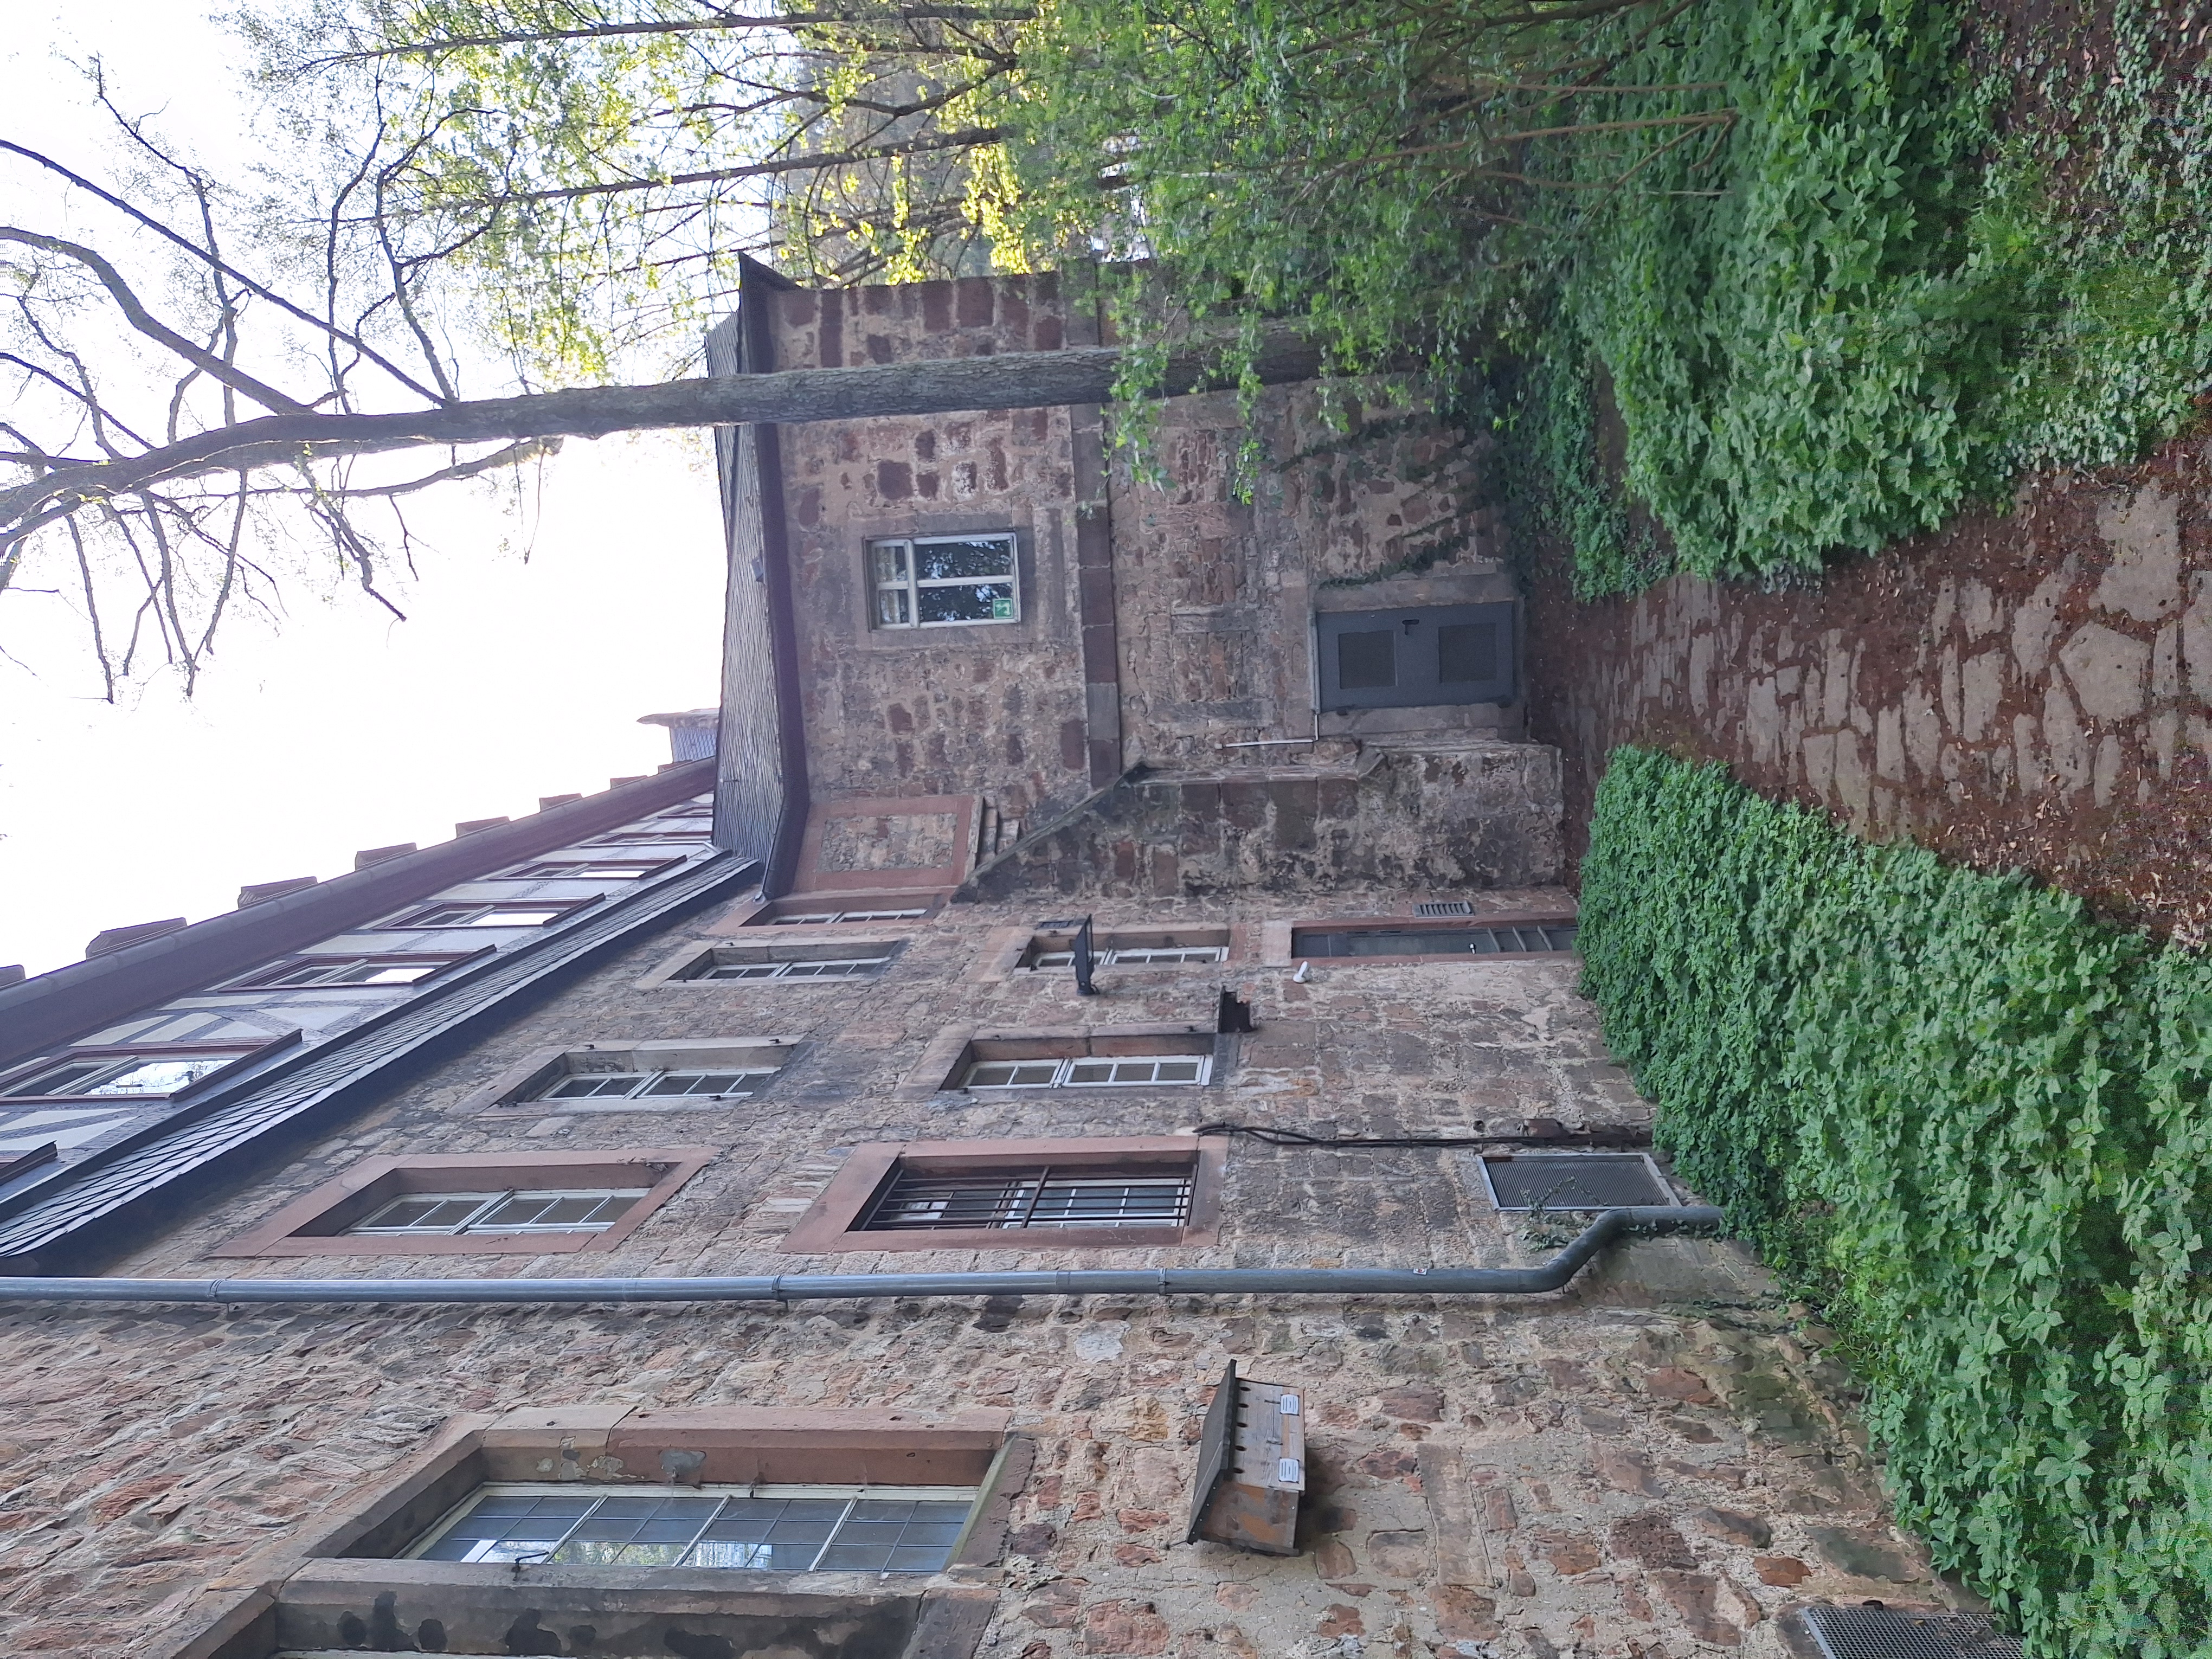
Building: Deutschhausstraße 10, Deutches Haus, Fachbereich Geographie